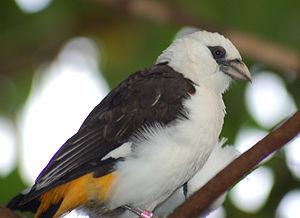
Alecto est le nom que la nomenclature aviaire en langue française donne à 3 espèces d'oiseaux qui constituent les genres Bubalornis et Dinemellia. Ces deux genres appartiennent à la famille des Ploceidae, ordre des Passeriformes.